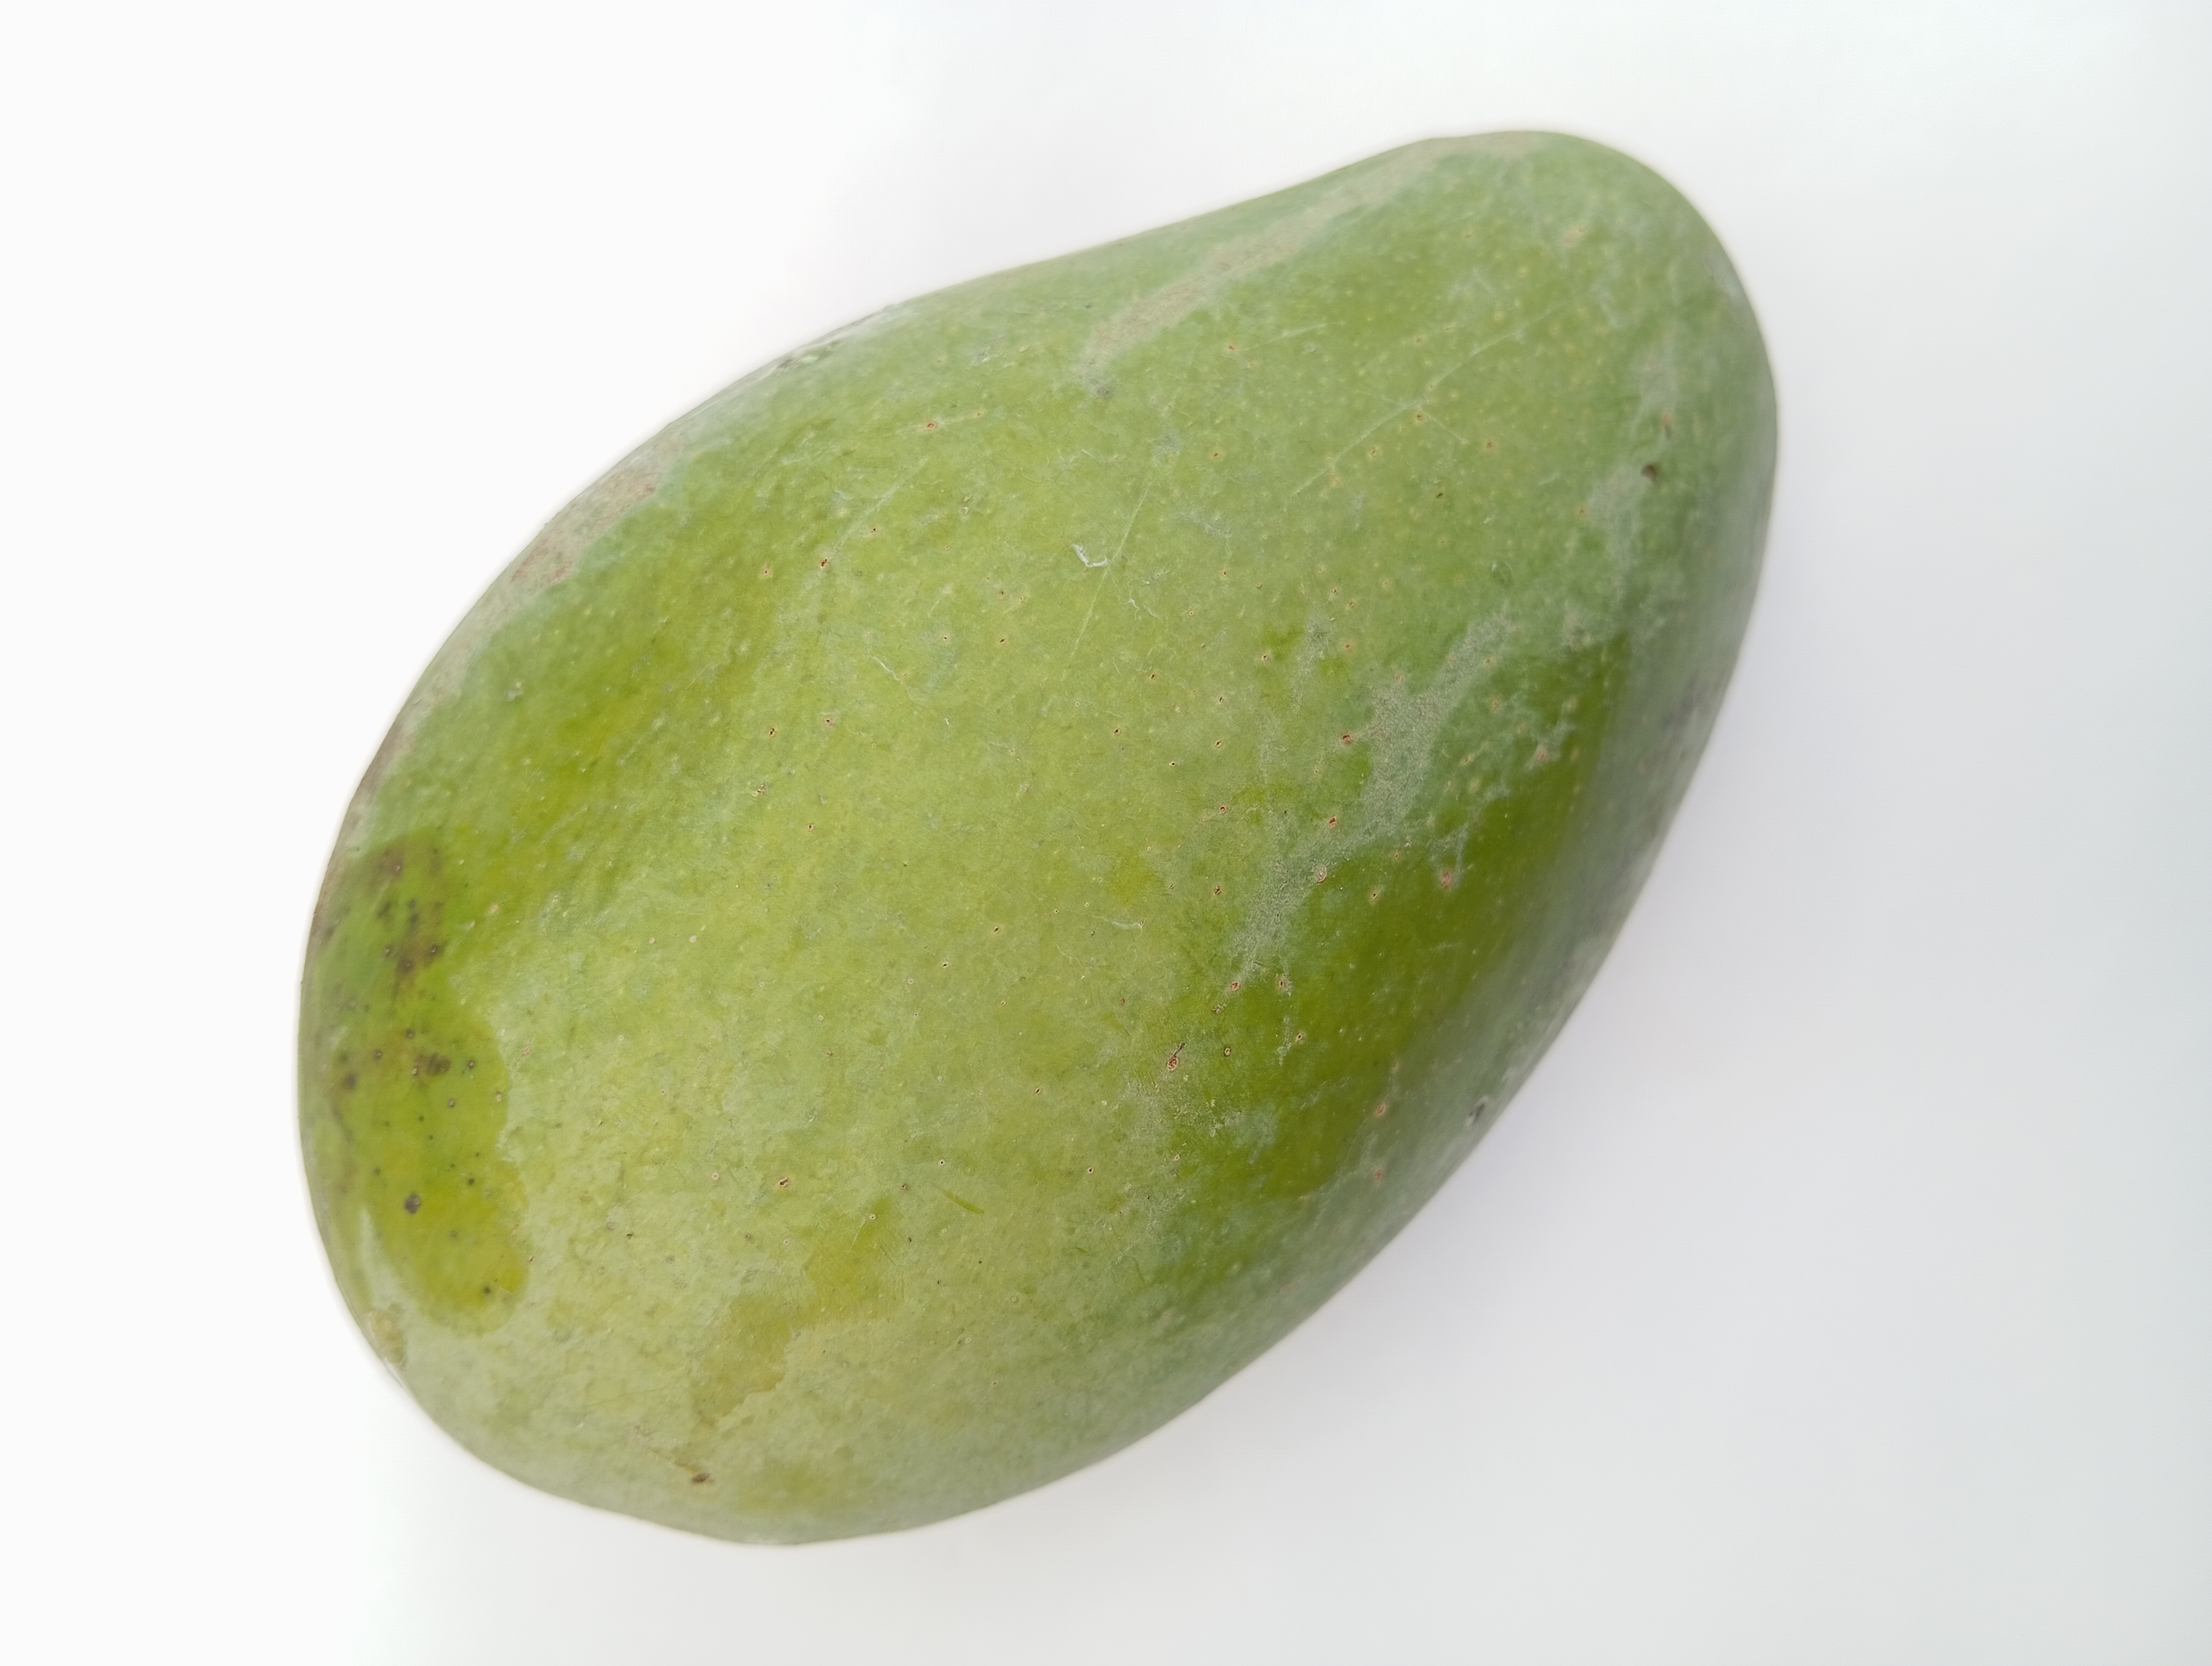
Mango variety: Amrapali